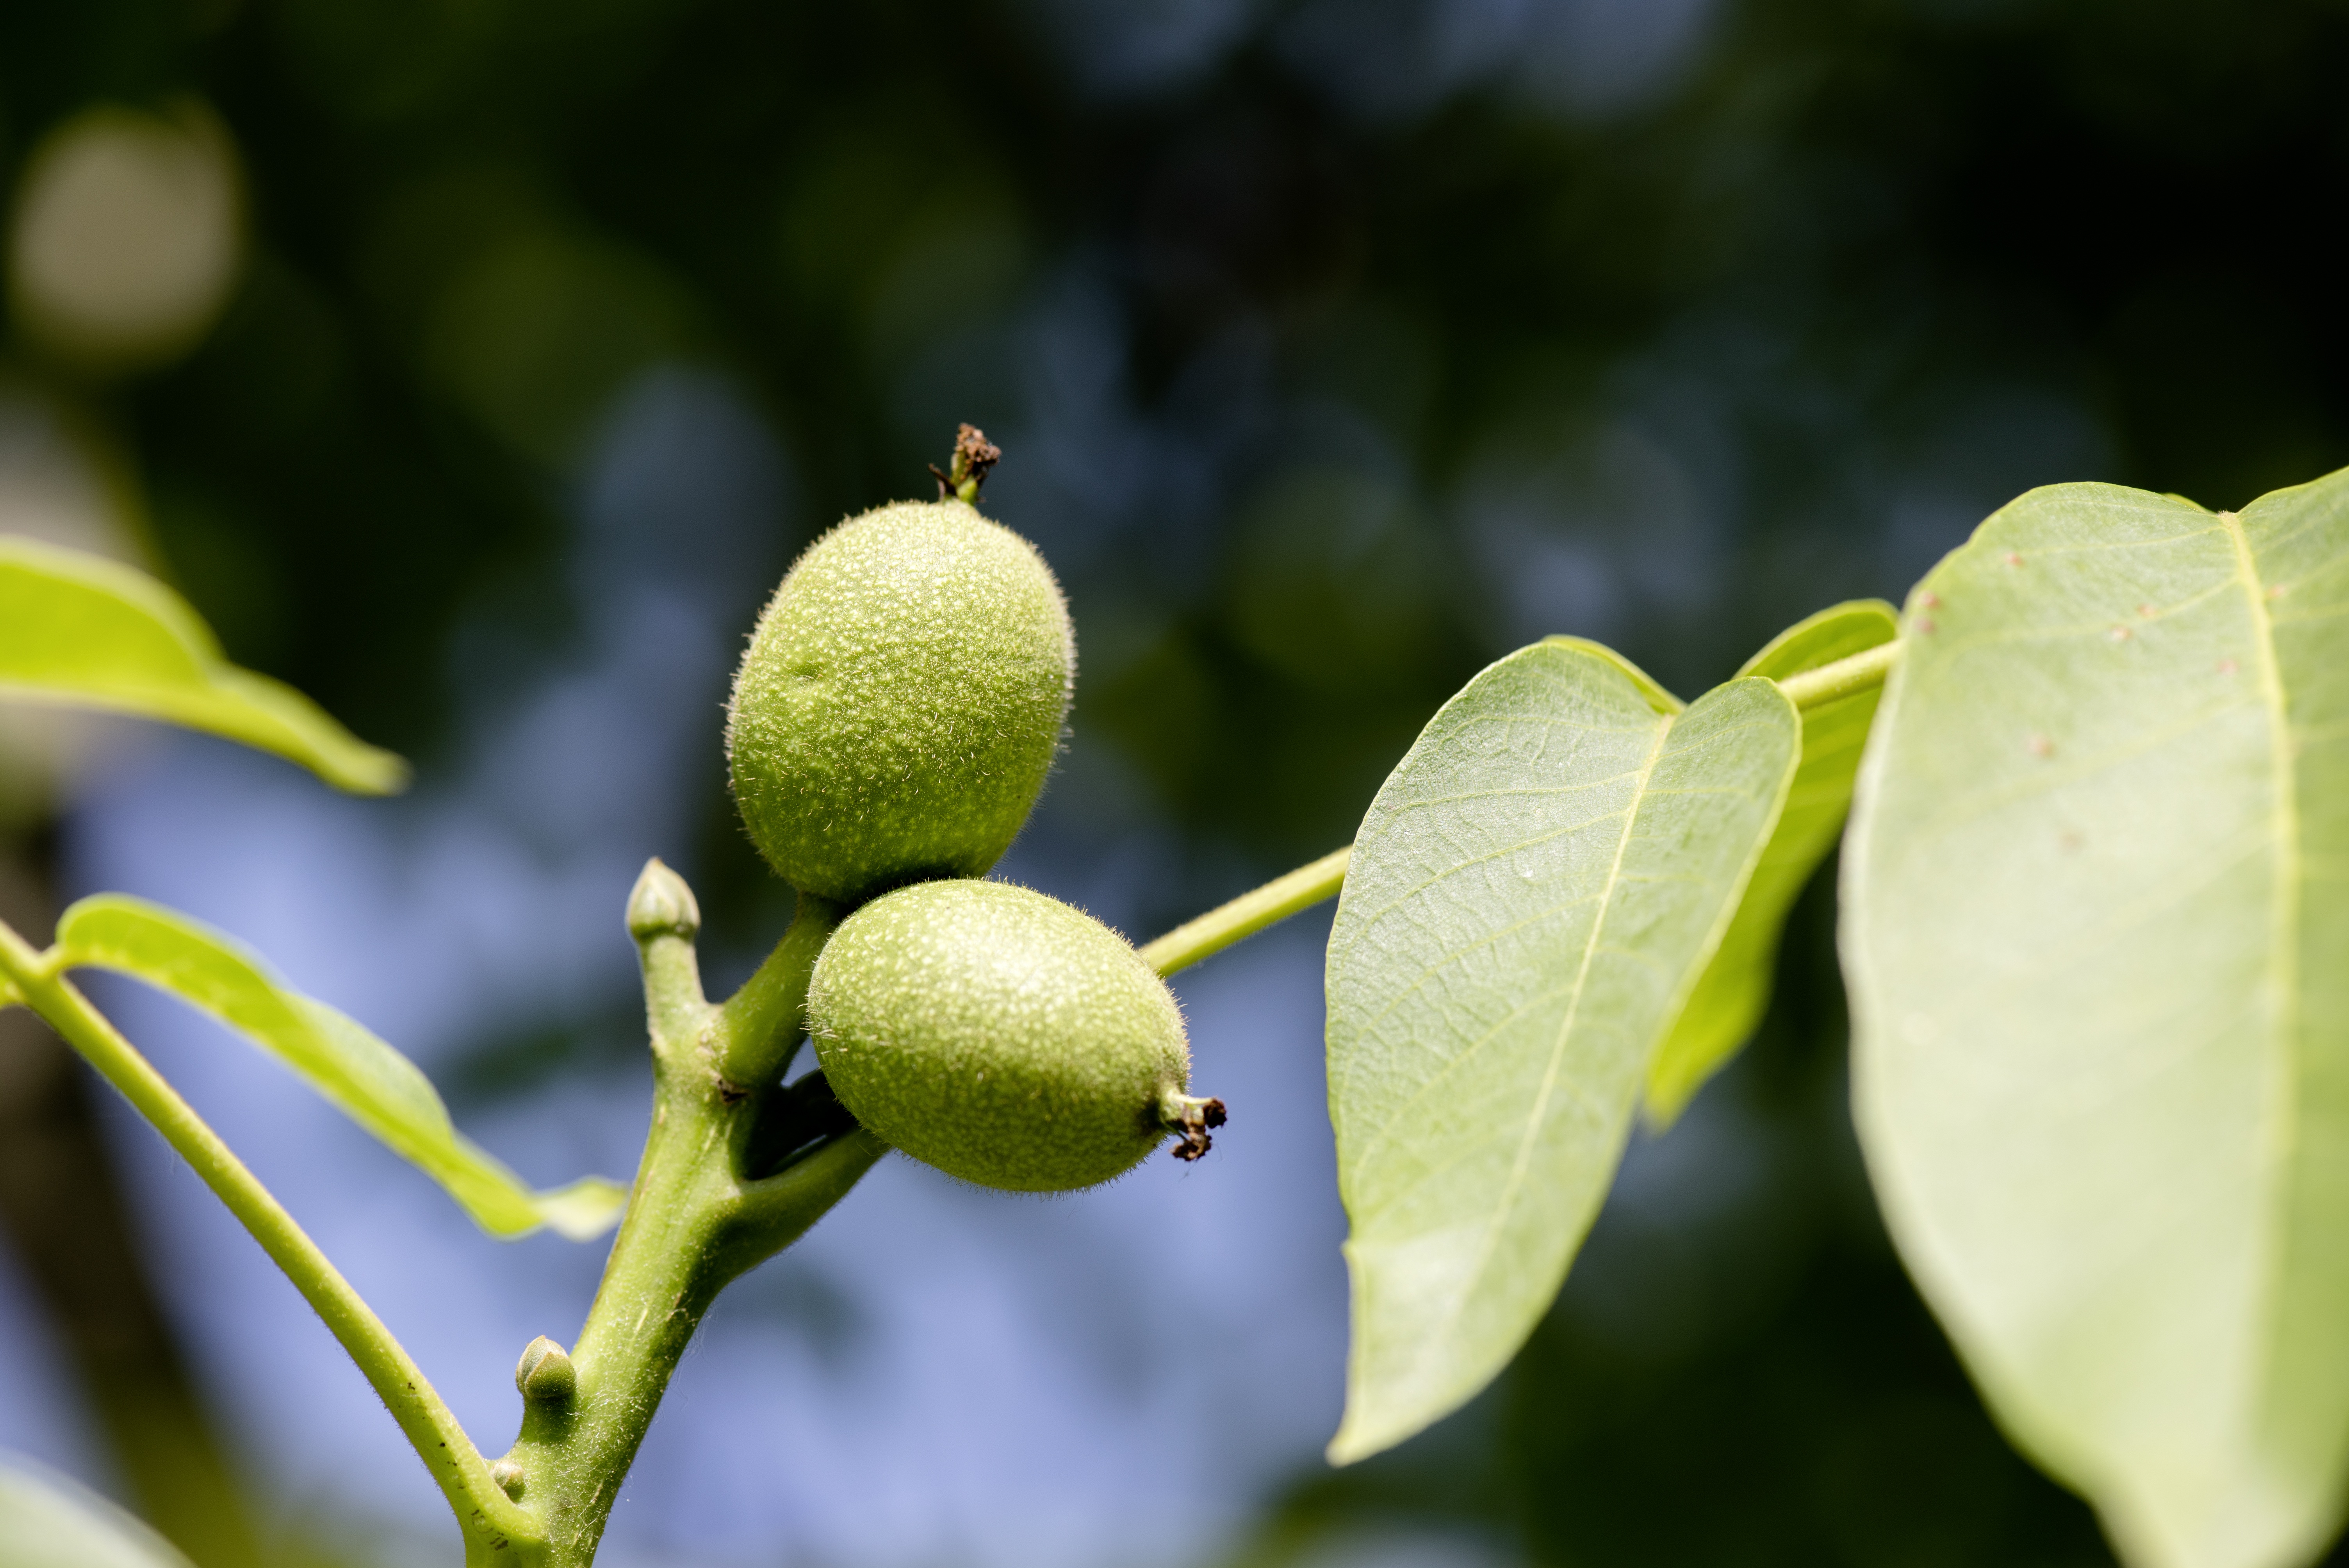
tree, nature, branch, blossom, plant, fruit, leaf, flower, food, spring, green, produce, evergreen, botany, yellow, garden, flora, close up, aesthetic, leaves, shrub, branches, fruits, bud, citrus, macro photography, flowering plant, maidenhair tree, woody plant, land plant